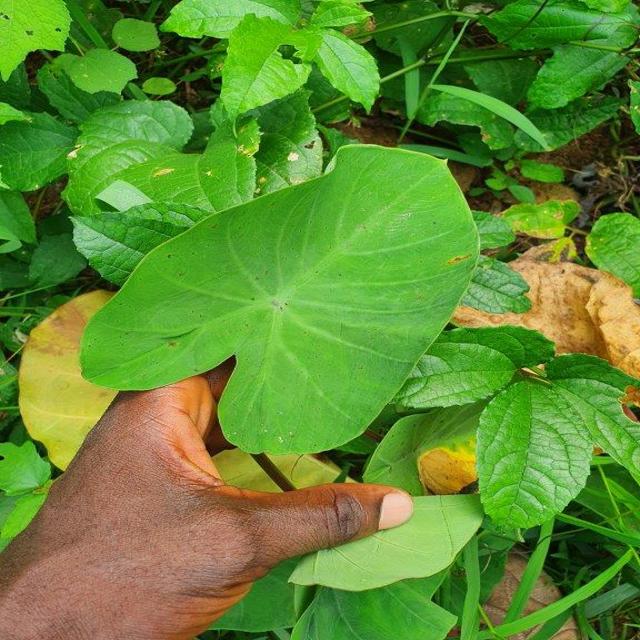
Label: Healthy